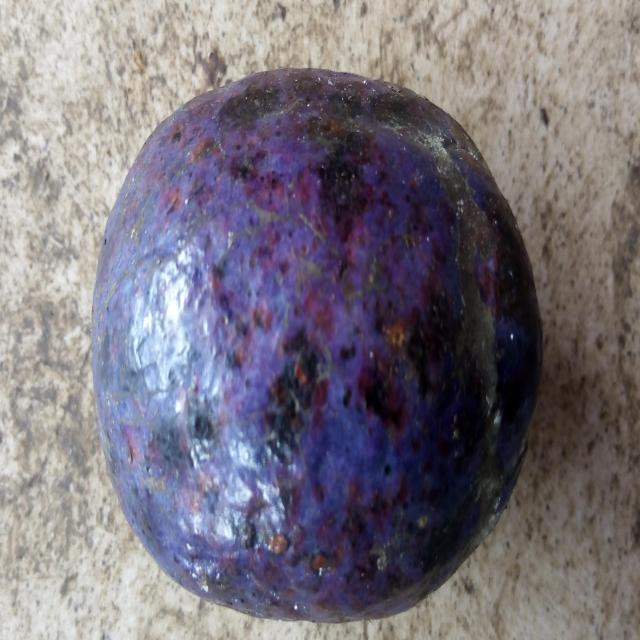
Plum grade: unaffected